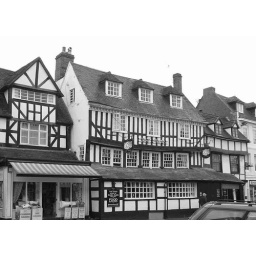
More black and white buildings in Bridgnorth